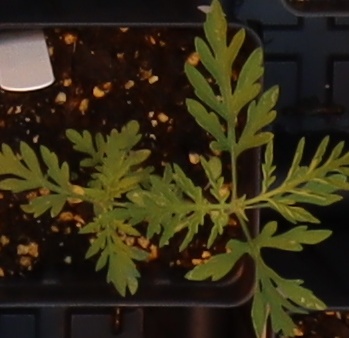
Label: Ragweed